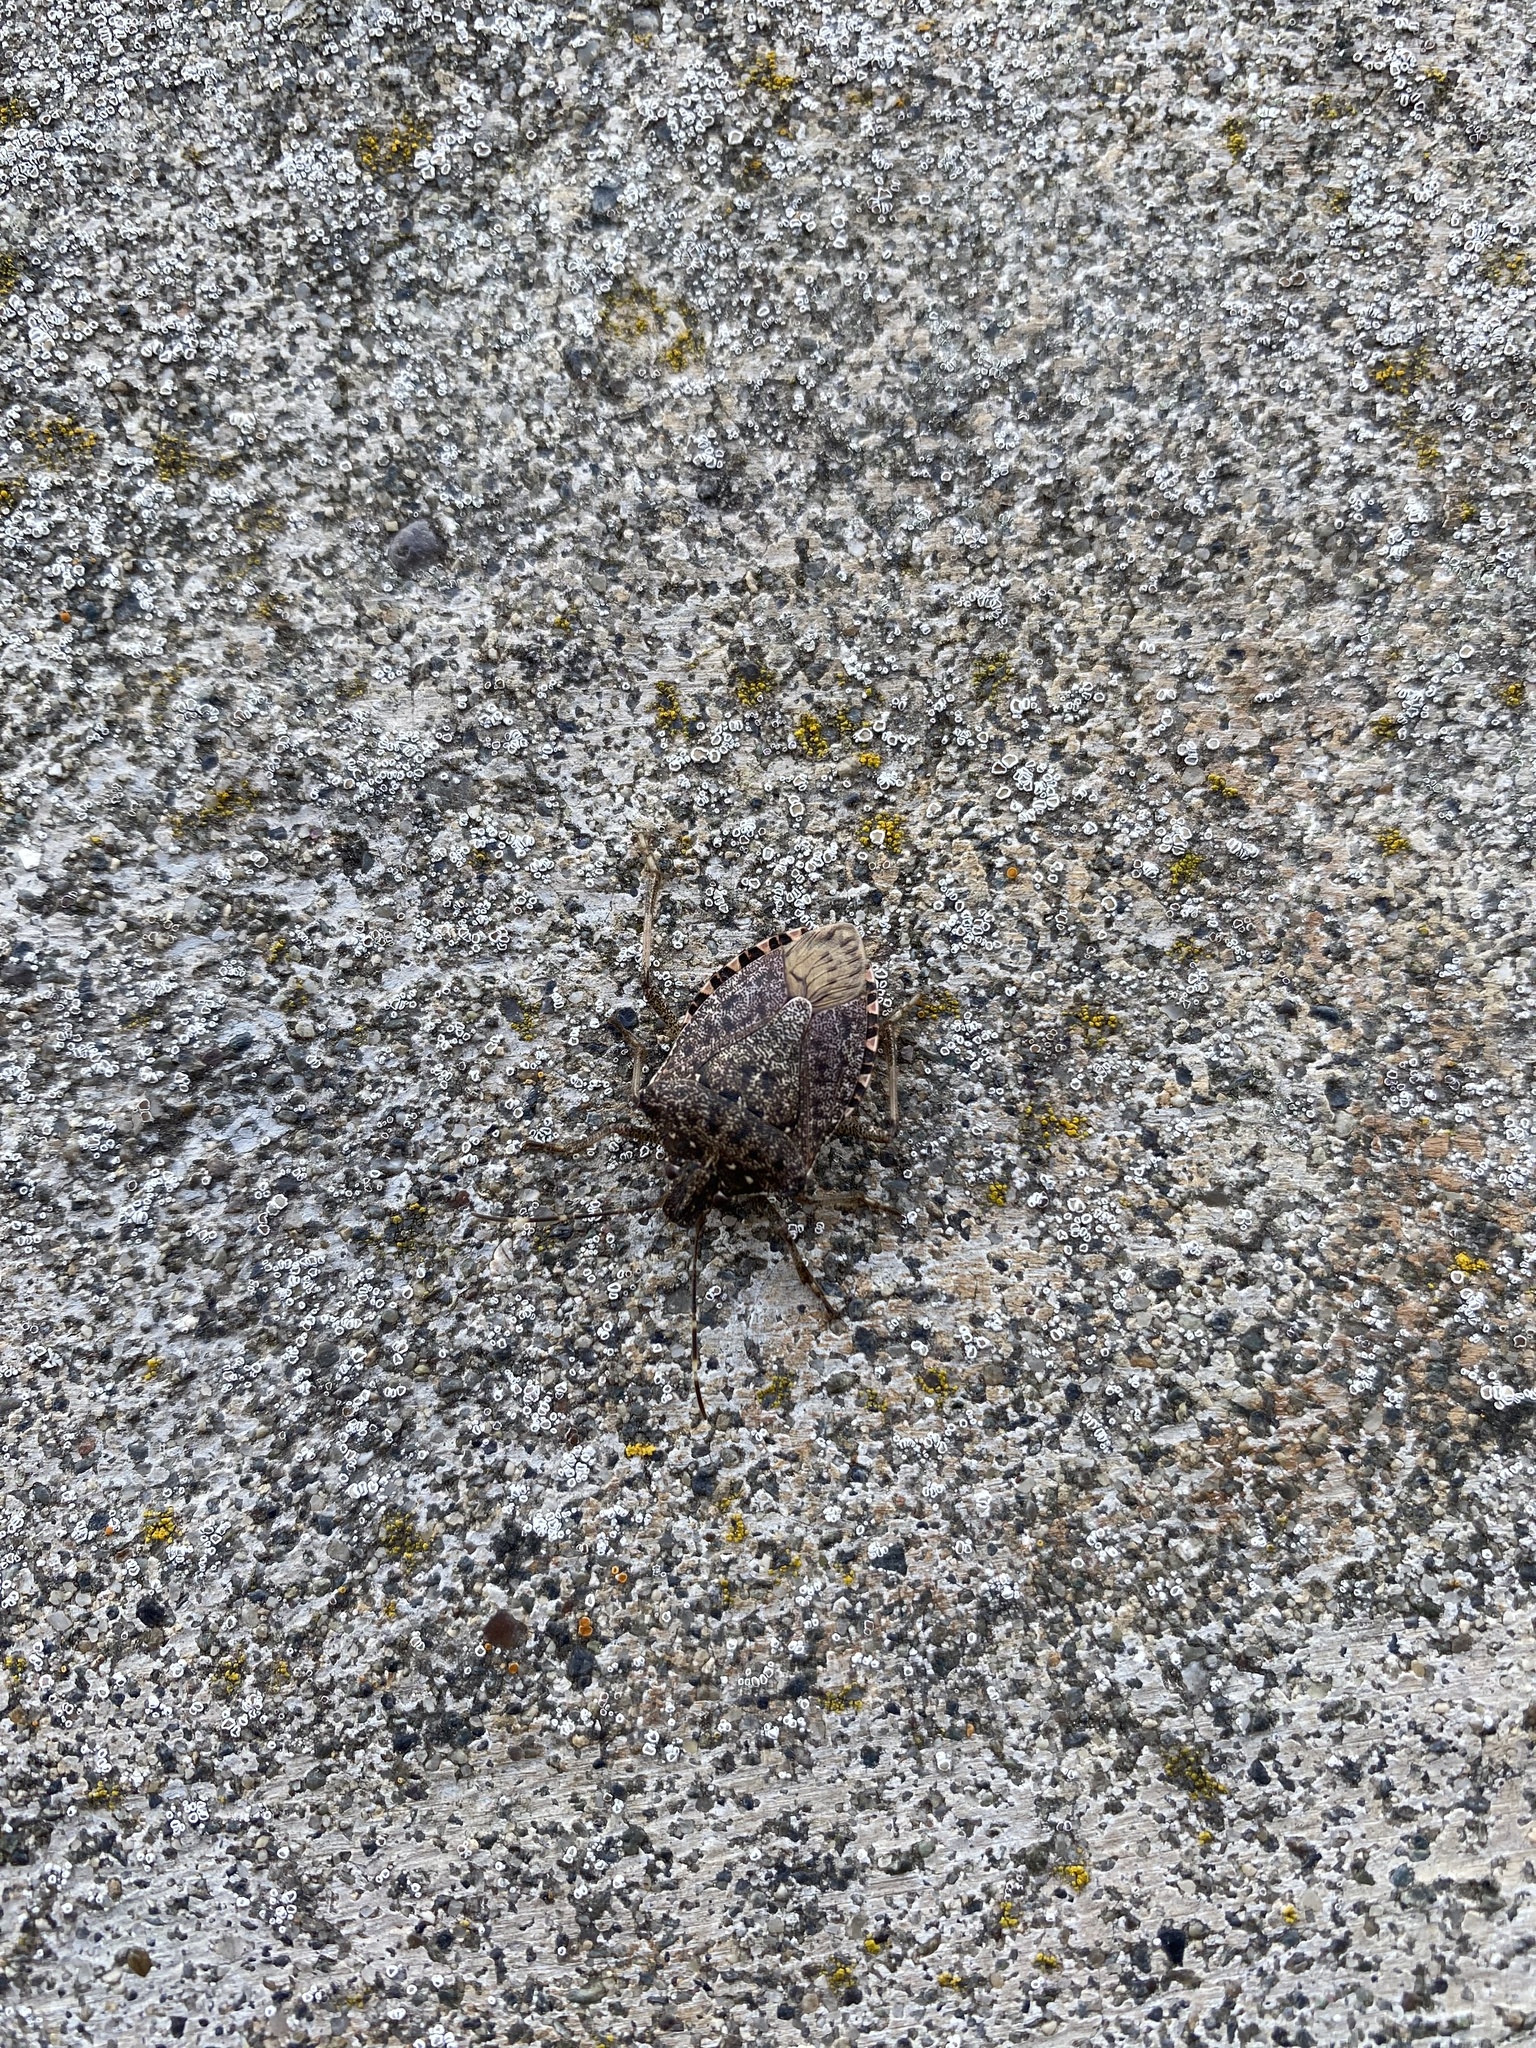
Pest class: stink_bug